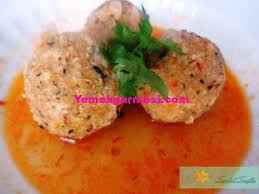
Yemek: icli_kofte